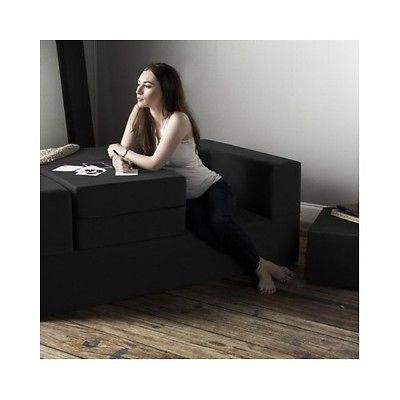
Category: sofa